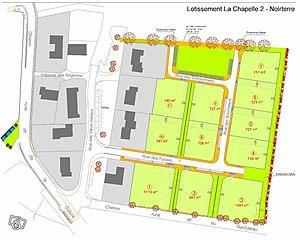
Plan du lotissement Le Champ de la Chepelle II à Noirterre (Deux-Sèvres - France)
Noirterre est une ancienne commune française, commune associée de Bressuire depuis 1973, Noirterre est située dans le nord du département des Deux-Sèvres, en région Nouvelle-Aquitaine. Les habitants de Noirterre au nombre de 1 065 en 2011 sont les Noirterriens et les Noirterriennes.